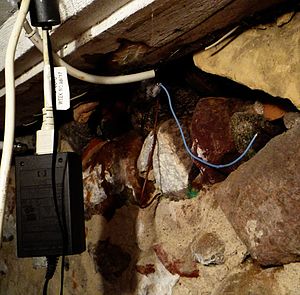
Elektroosmose
Omkring Katode er tørt, og stor kontaktflad er påkrævet
Elektroosmose og Elektromigration er begge Elektrokemiske processer.